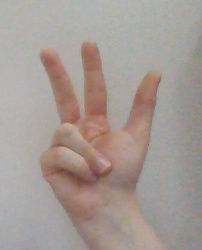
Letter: al